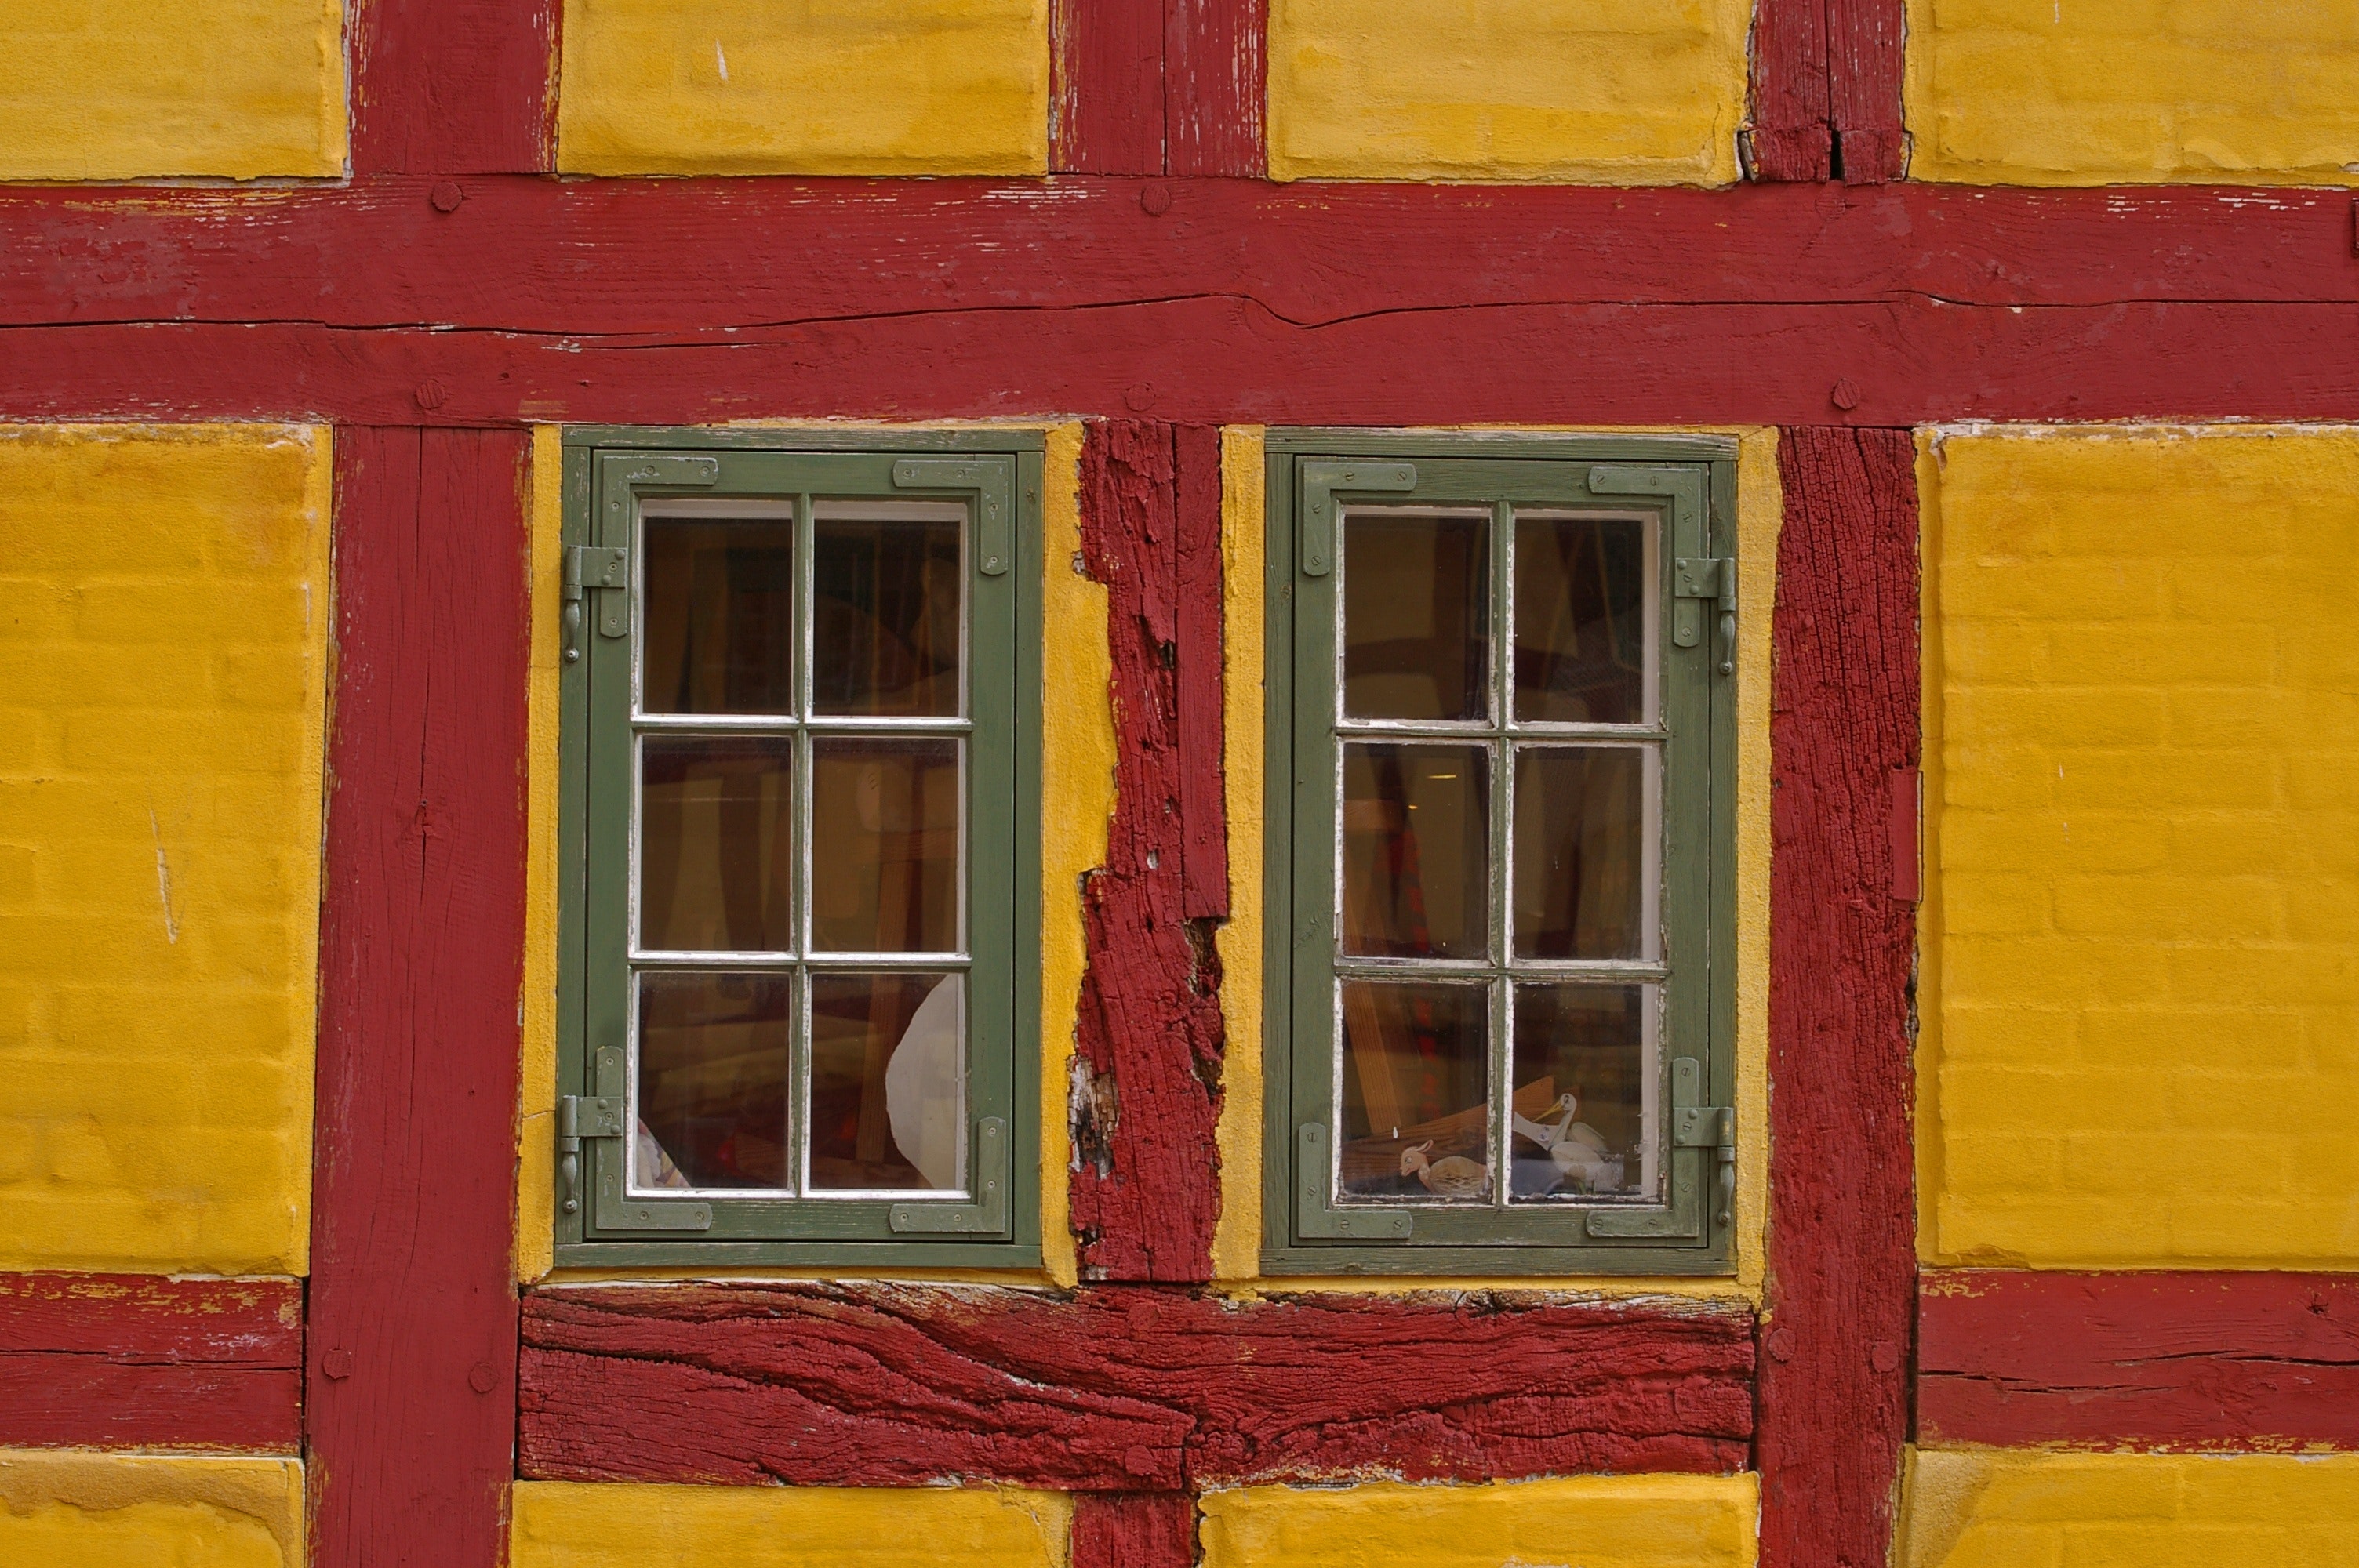
yellow, red, orange, wall, window, Tints and shades, facade, rectangle, wood, symmetry, pattern